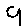
Label: 9